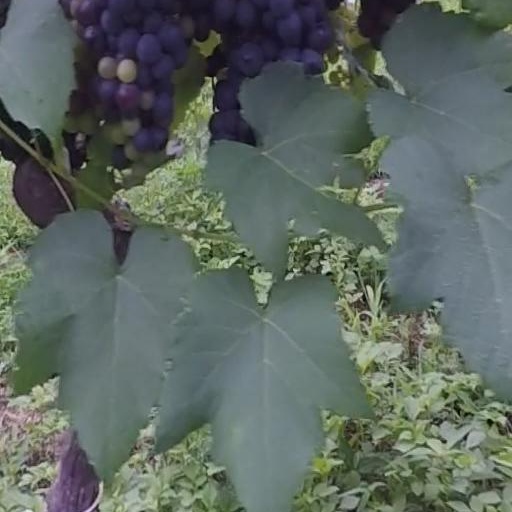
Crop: grape